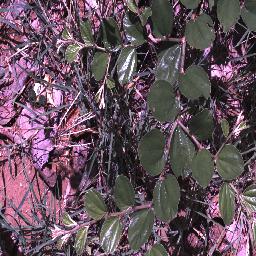
Label: chinee_apple